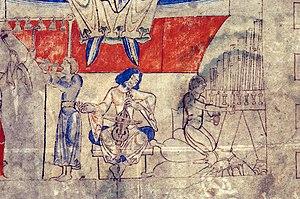
Bible d'Étienne Harding, détail: David roi entouré de musicien.
L'histoire de l'orgue relate l'apparition, le développement et les évolutions de l'orgue sous un angle historique, de ses origines jusqu'à nos jours.